Asgard Range

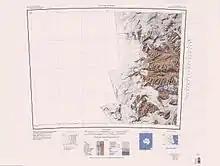
Asgard Range south of center of mapped region

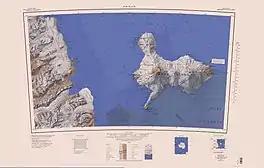
East end of Asgard Range left center

The Asgard Range extends in a west–east direction from Wright Upper Glacier, below the Antarctic Plateau, to Mount Newall above the Wilson Piedmont Glacier, which extends along the west coast of the Ross Sea.